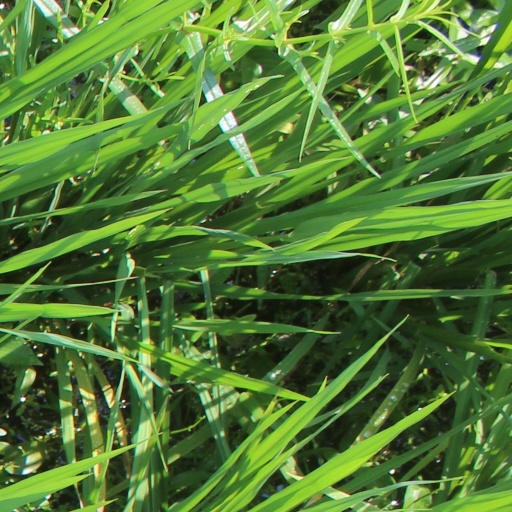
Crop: rice